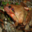
Label: frog